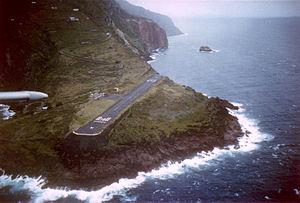
Saba est une île néerlandaise qui se situe dans le nord des Petites Antilles, Caraïbes, à l’est de Porto Rico. Surnommée la Reine immaculée, son chef-lieu est The Bottom.